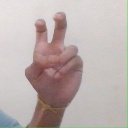
अक्षर: ई